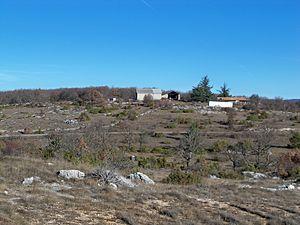
Revest-du-Bion est une commune française, située dans le département des Alpes-de-Haute-Provence en région Provence-Alpes-Côte d'Azur.
Le plateau d'Albion est situé à cheval sur les trois départements du Vaucluse, de la Drôme et des Alpes-de-Haute-Provence. Il se subdivise administrativement en sept communes : Sault, Ferrassières, Aurel, Revest-du-Bion, Saint-Trinit, Saint-Christol, Simiane-la-Rotonde.
La montagne de Lure est une montagne des Préalpes de Haute-Provence, située dans le département des Alpes-de-Haute-Provence. Elle appartient à la même formation géologique que le plateau d'Albion, qu'elle jouxte, et le mont Ventoux. Cette chaîne s'allonge sur 42 kilomètres de long, culmine au signal de Lure et présente un relief très contrasté entre l'adret calcaire, coupé de combes et de vallons, et l'ubac marneux, où s'accumulent monts et ravins.